Gaspar Graziani

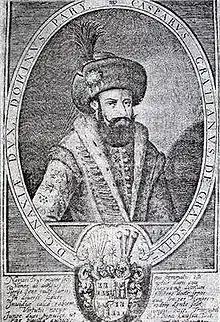

Gaspar (or Gașpar, Gasparo) Graziani (also credited as Grazziani, Gratiani and Grațiani; 1575/1580 – 29 September 1620) was Voivode (Prince) of Moldavia between February 4OS/February 14 NS 1619 and September 19 OS/September 29 NS 1620 ("see Adoption of the Gregorian calendar").